Xu Liang

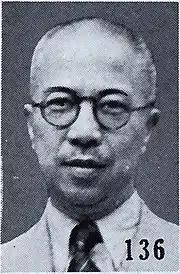

Xu Liang (1893–1951) was a diplomat and politician in the Republic of China. He was an important politician during the pro-Japanese collaborationist Nanjing Nationalist Government, serving as the Minister of Foreign Affairs and the ambassador to Japan. His courtesy name was Shanbo. He was born in Sanshui, Guangdong.